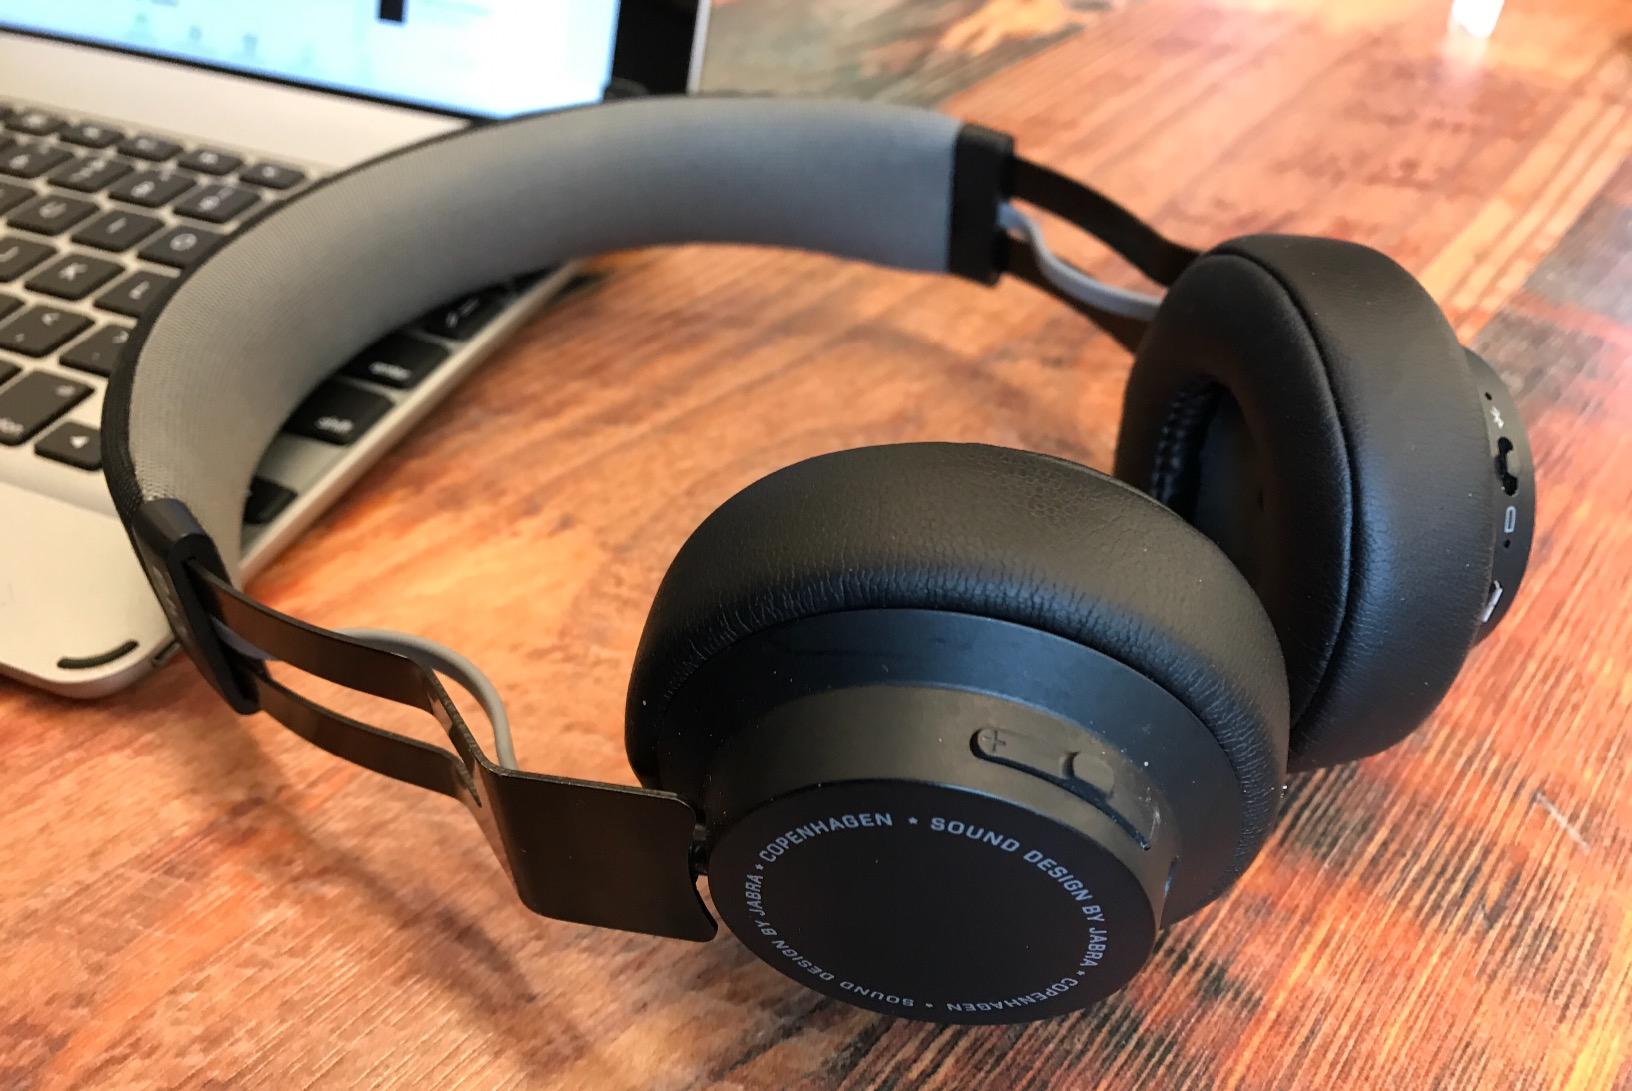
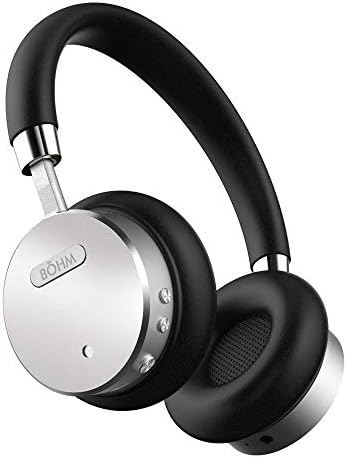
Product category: headphones
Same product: no